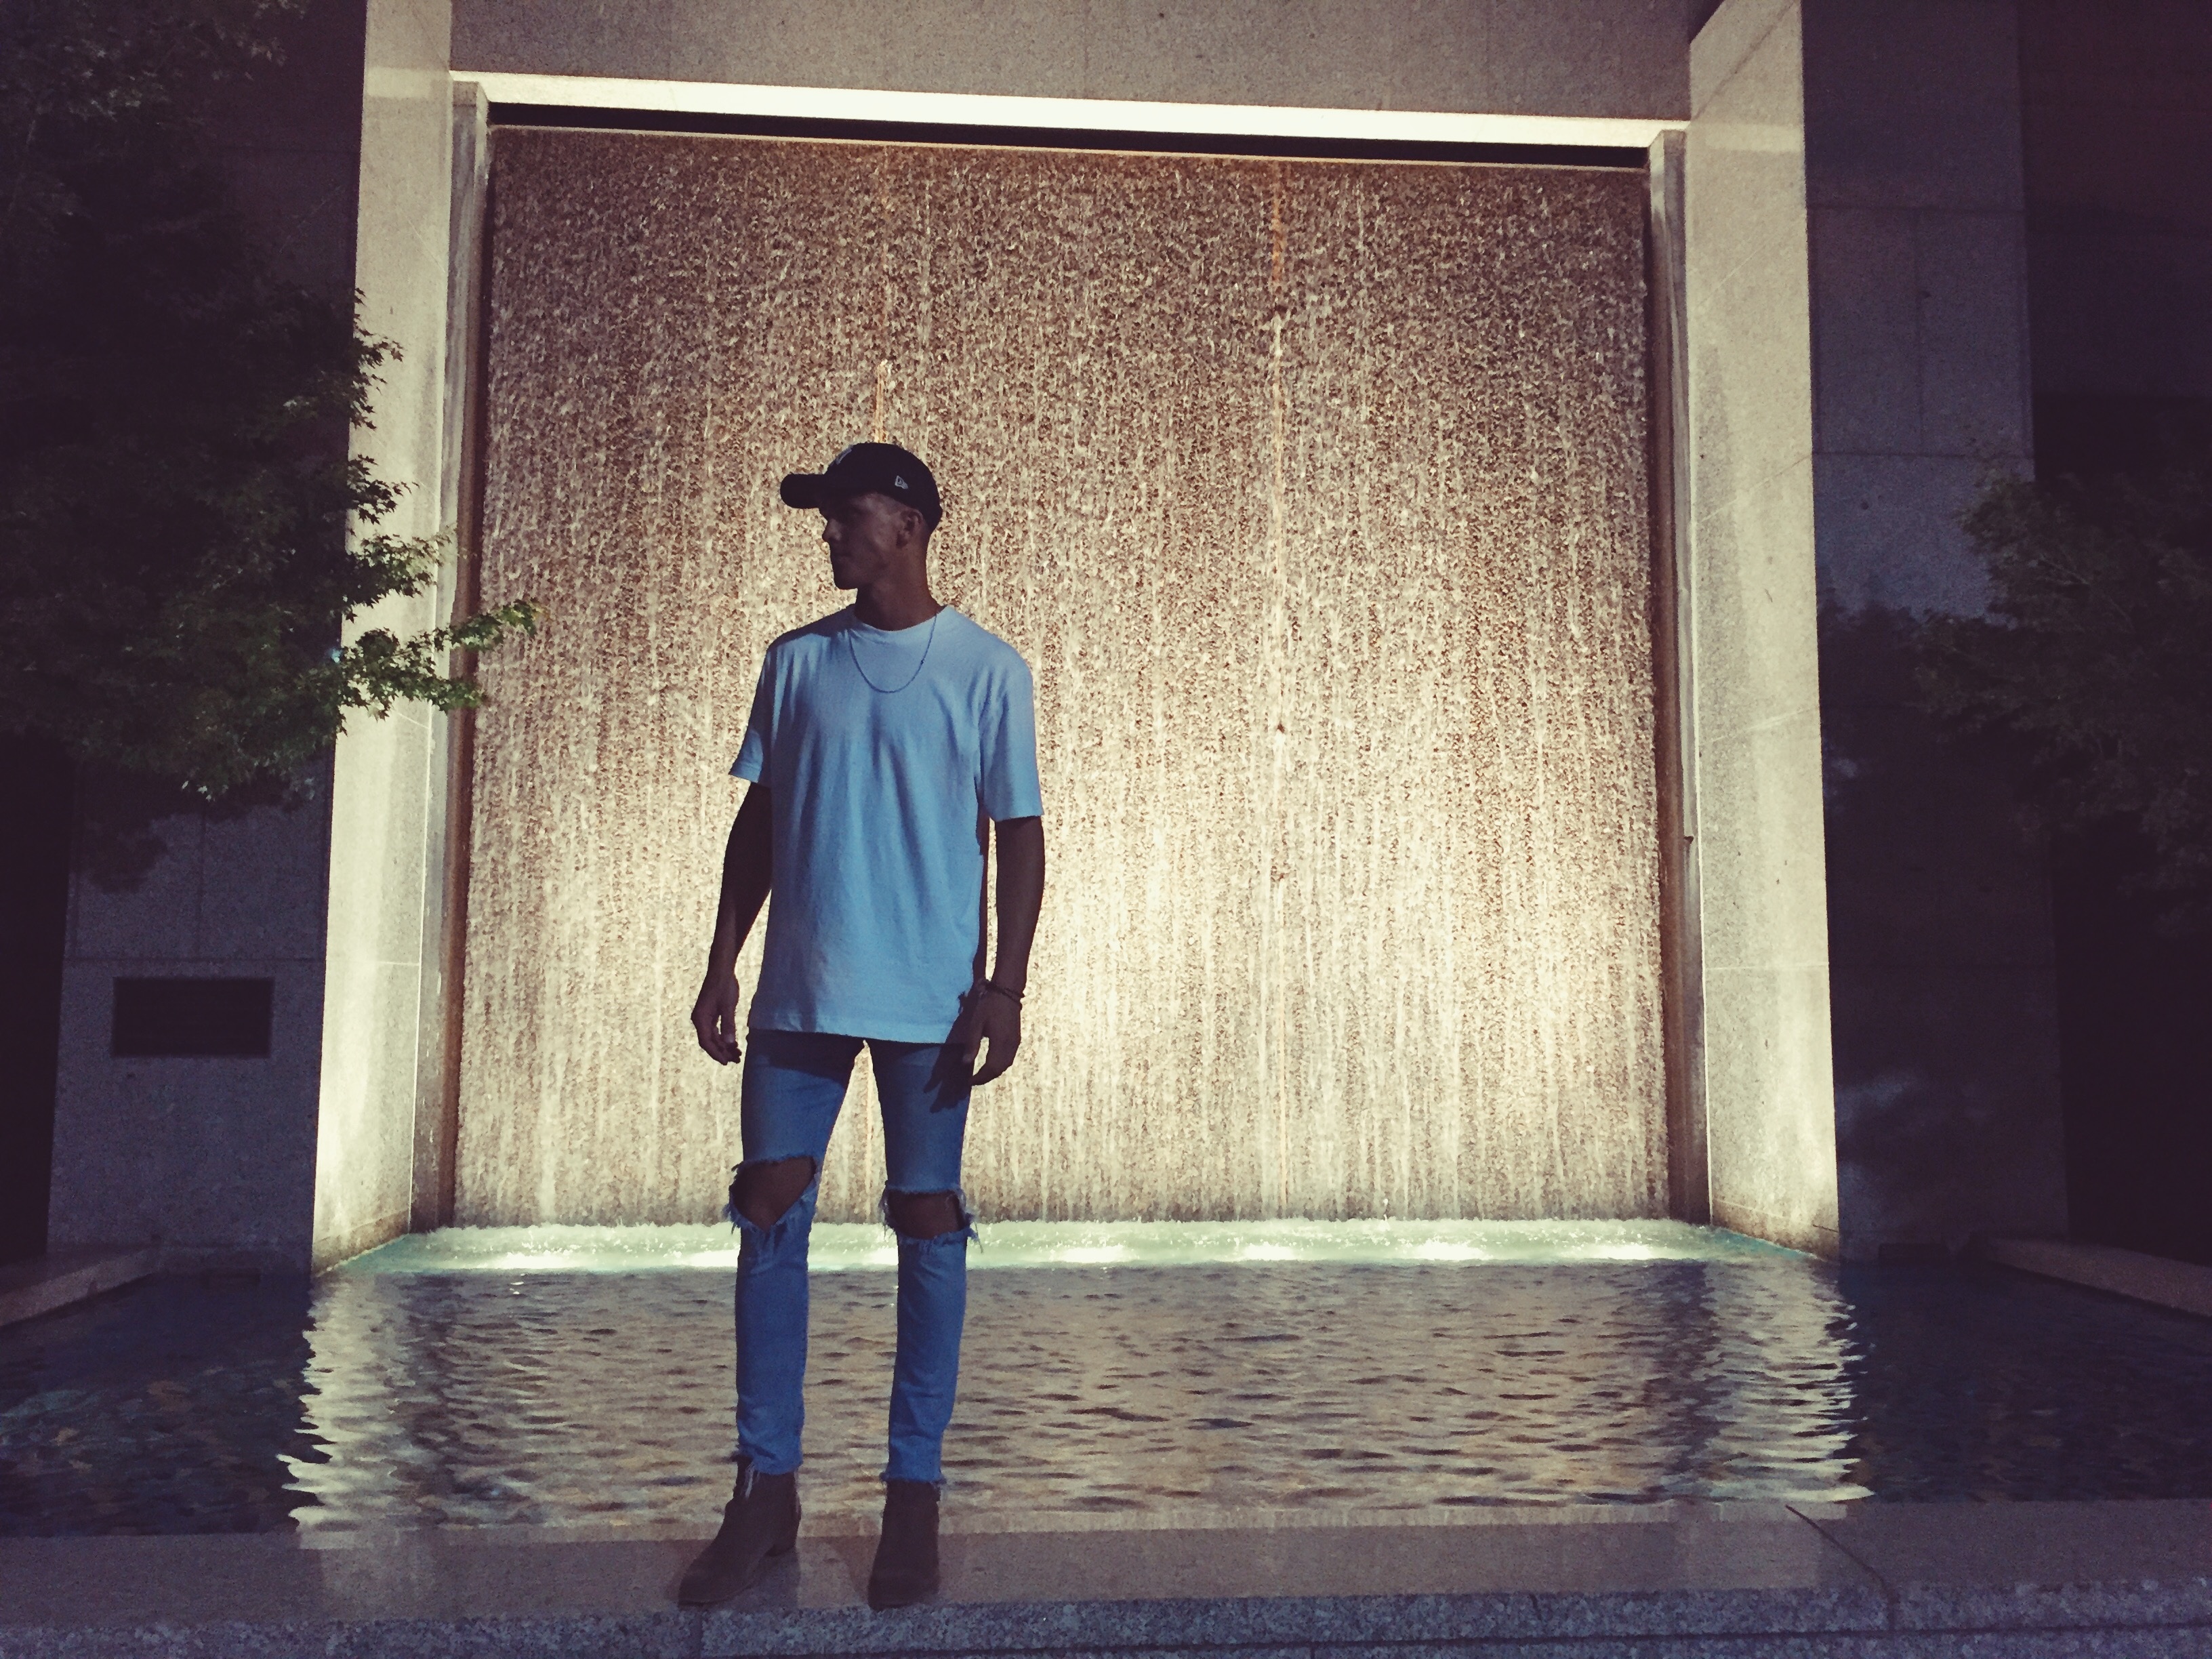
spring, color, fashion, blue, photograph, snapshot, image